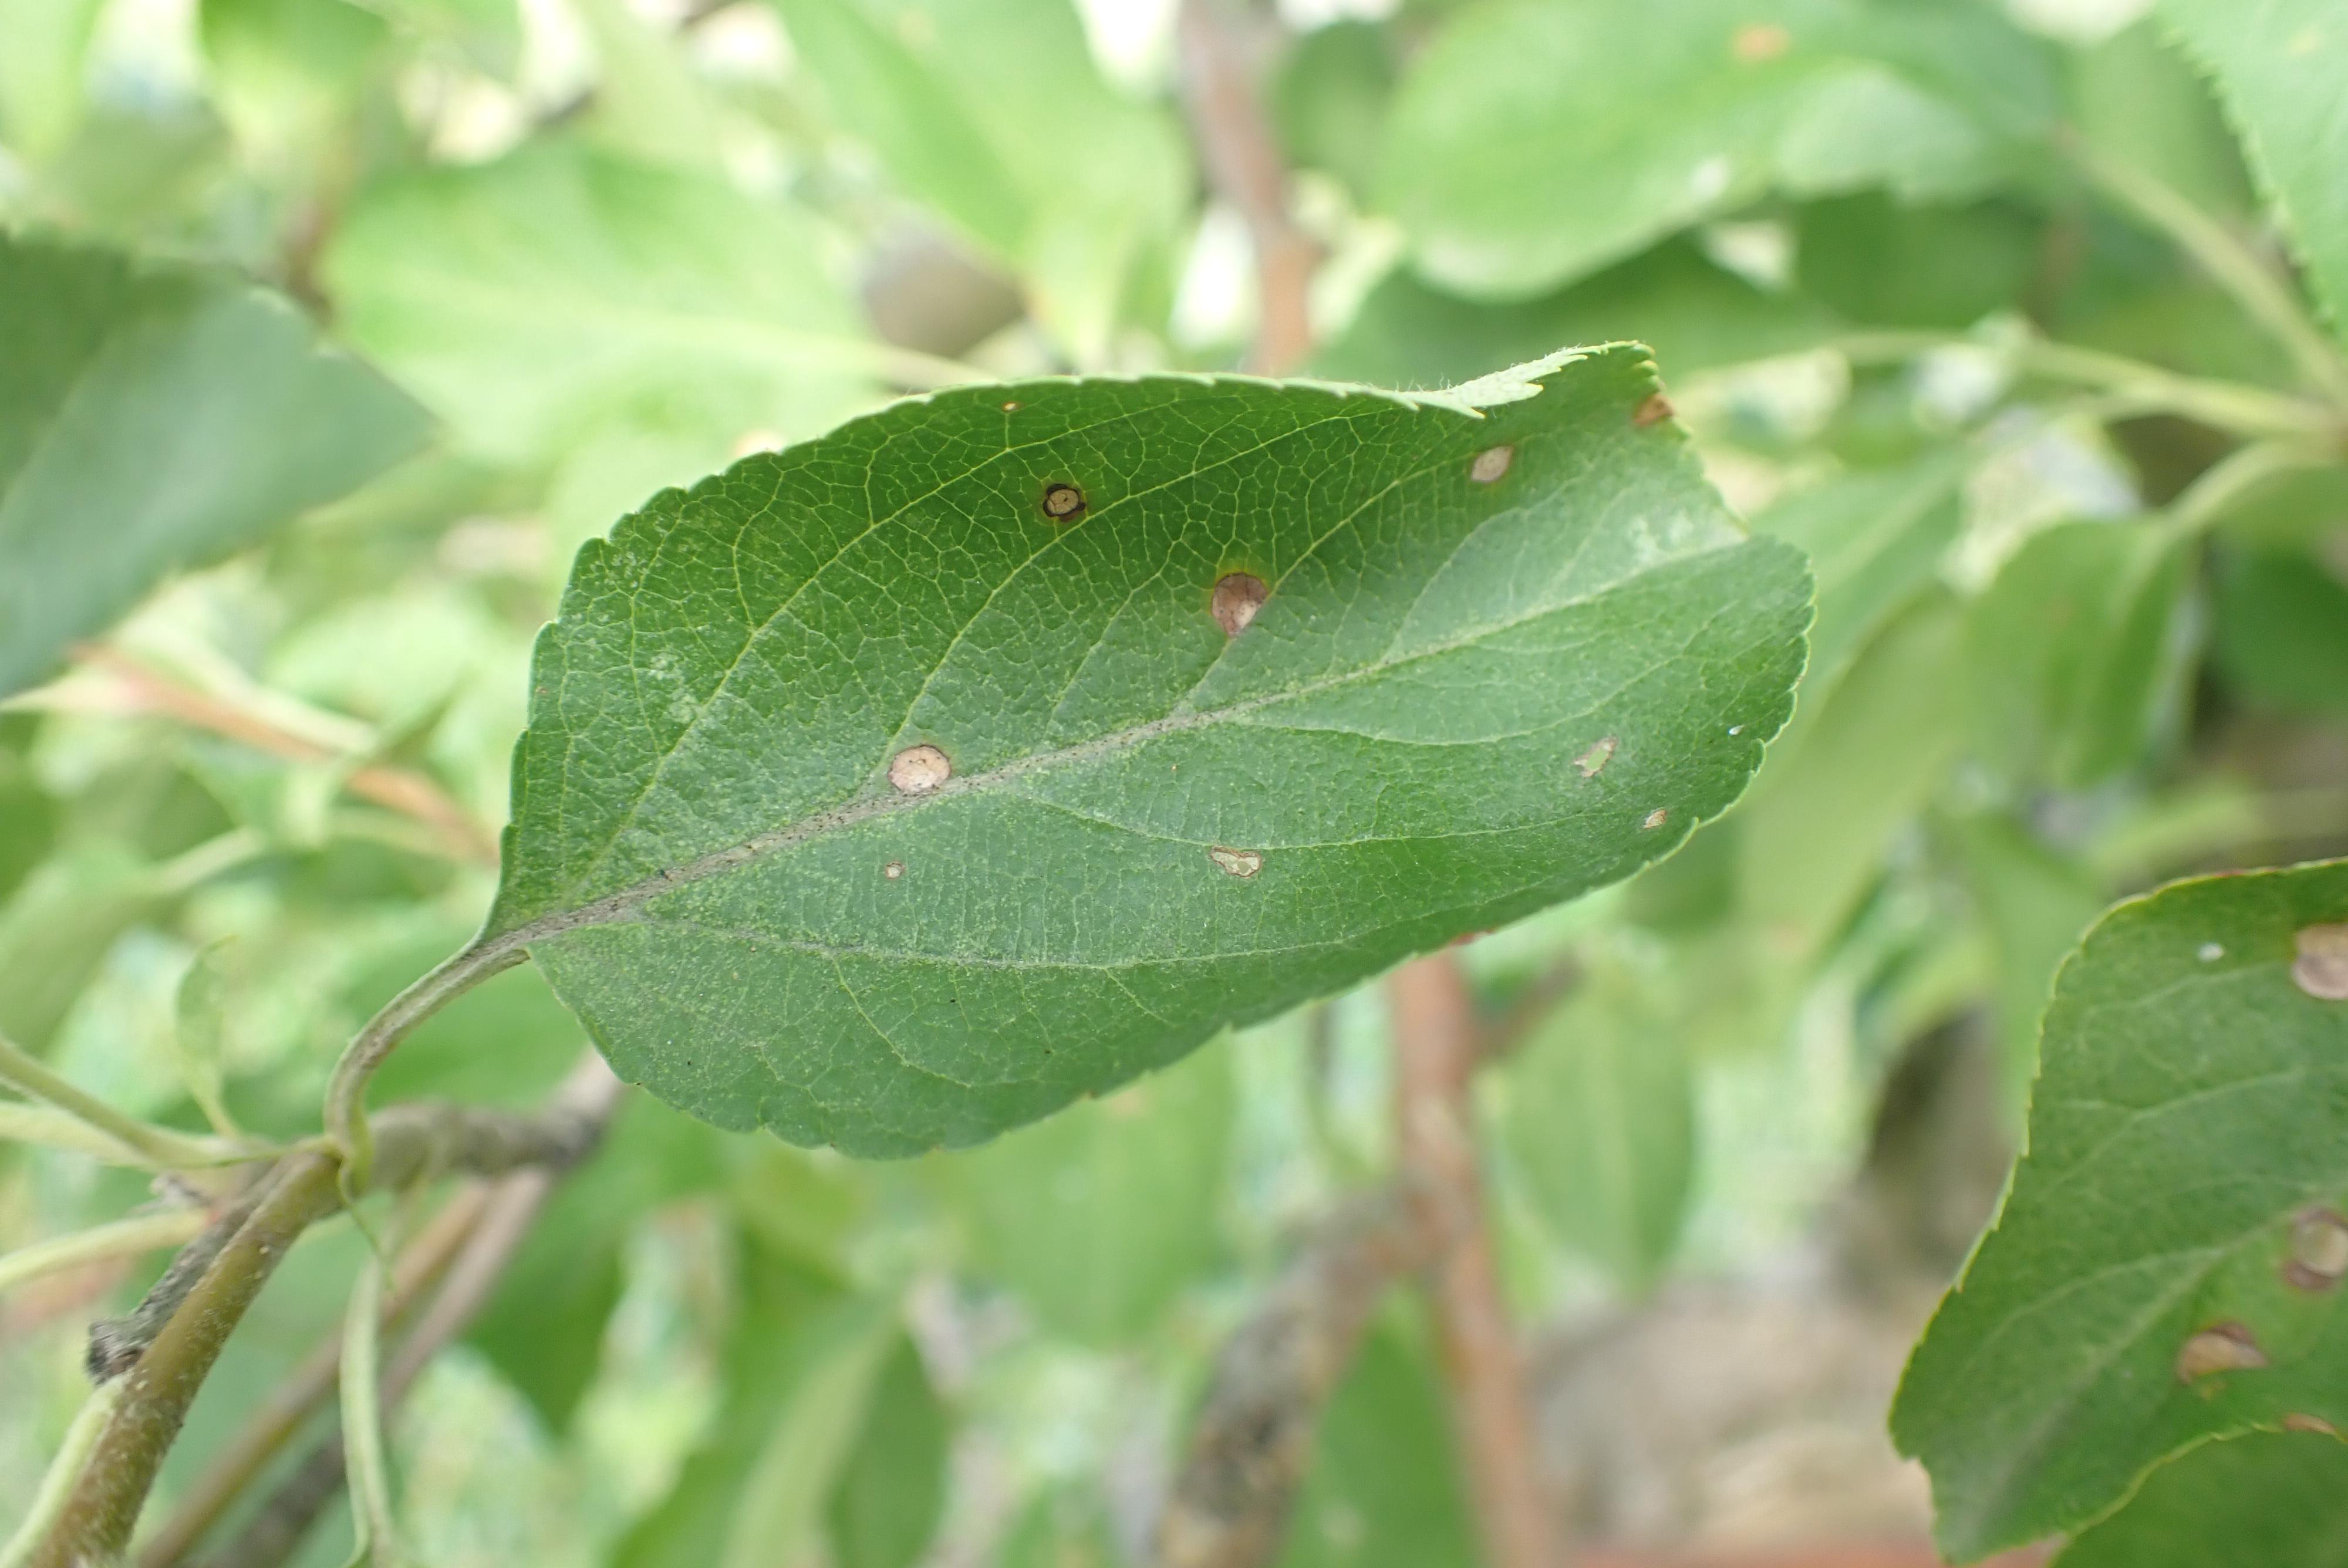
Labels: frog_eye_leaf_spot